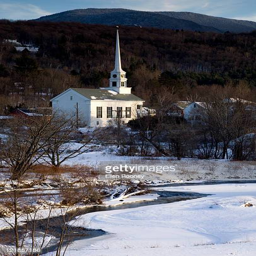
a colonial style church beside a stream